Katyn (rural locality)

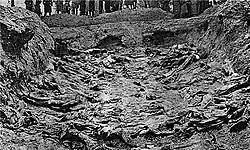
Mass grave of the victims of the Katyn massacre after discovery in 1943

The Katyn Forest, in the vicinity of the village, was the site of the Katyn massacre during World War II, in which thousands of captured Polish officers and other citizens were killed. On 5 March 1940, Stalin approved, together with Voroshilov, Mikoyan and Molotov, a proposal from Beria that led to the assassination of 21,857 Poles.